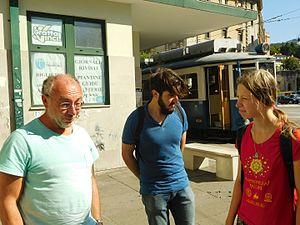
Alexander A. Beilinson est professeur à l'Université de Chicago, né en 1957 et ayant écrit des ouvrages sur les mathématiques. Ses recherches s'étendent sur la théorie des représentations, la géométrie algébrique et la physique mathématique.